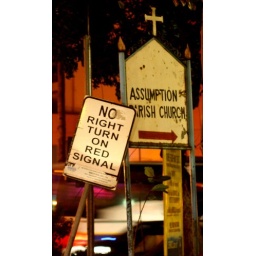
signs under a tree